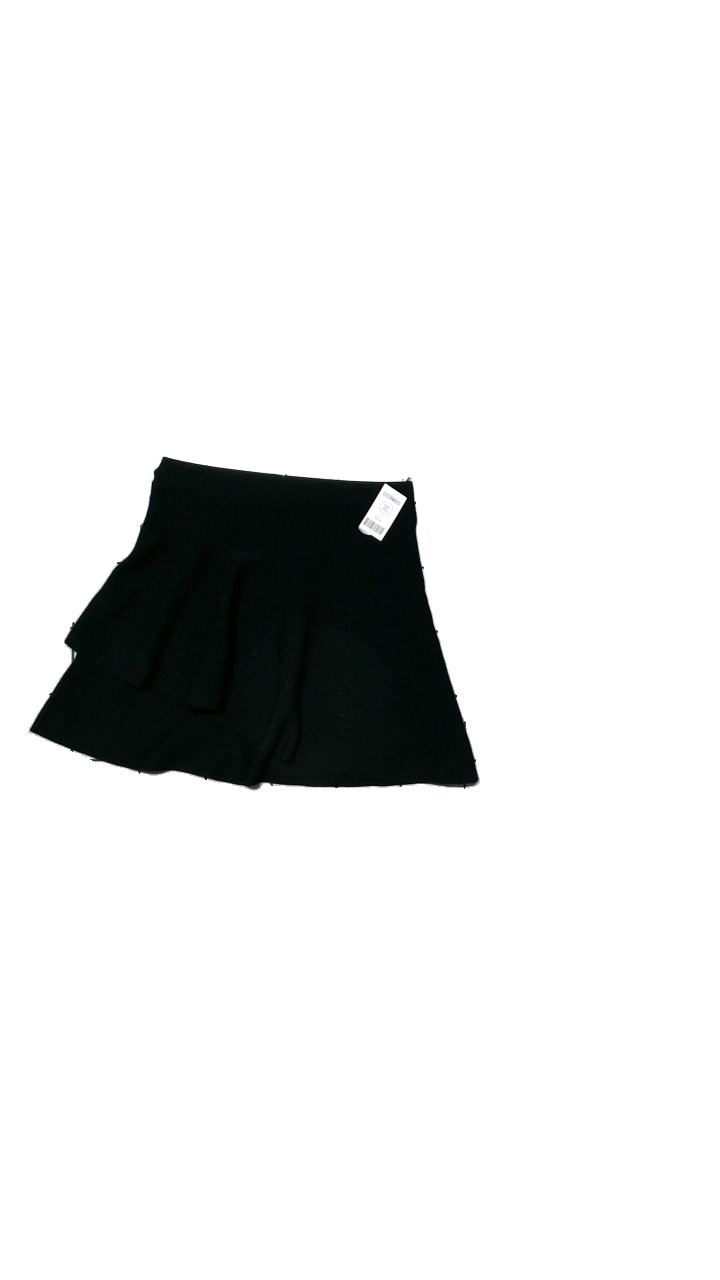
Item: Skirt (Ladies)
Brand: Zara
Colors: Blue
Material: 64% viscose, 24% polyester, 12% polyamide
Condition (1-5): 5
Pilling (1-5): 4
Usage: Reuse
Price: <50